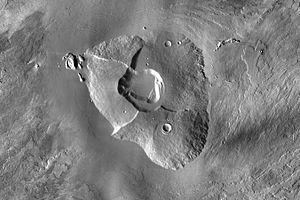
Tharsis Tholus est un volcan situé sur la planète Mars par 13,4° N et 269,2° E, dans le quadrangle de Tharsis. Large de 155 × 125 km à la base, il s'élève à un peu plus de 7 km au-dessus du renflement de Tharsis, et à un peu moins de 9 000 m d'altitude au-dessus du niveau de référence martien. Il possède une caldeira d'environ 35 km de large et 2,5 km de profondeur.